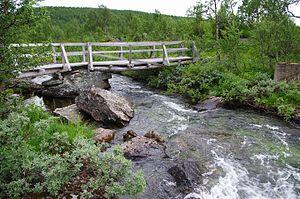
Le parc national de Pieljekaise est un parc national situé dans le comté de Norrbotten, en Laponie au nord de la Suède.
Kungsleden, mot suédois signifiant Voie Royale, est un sentier de trekking d'environ 425 km de longueur, au nord de la Suède.